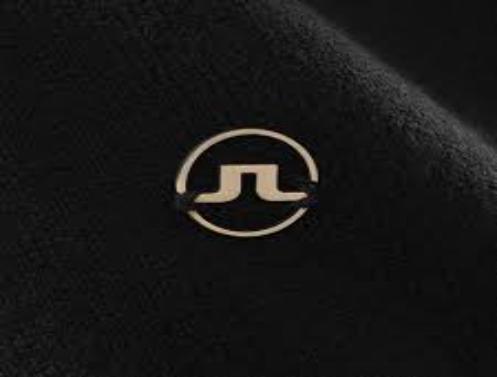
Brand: jlindeberg-1
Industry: Clothes